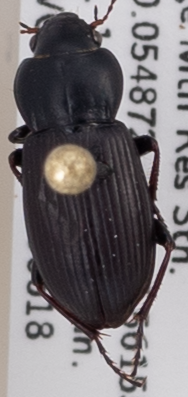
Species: Amara alpina
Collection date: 2019-06-18
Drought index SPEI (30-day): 0.286
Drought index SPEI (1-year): -0.086
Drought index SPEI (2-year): -0.27